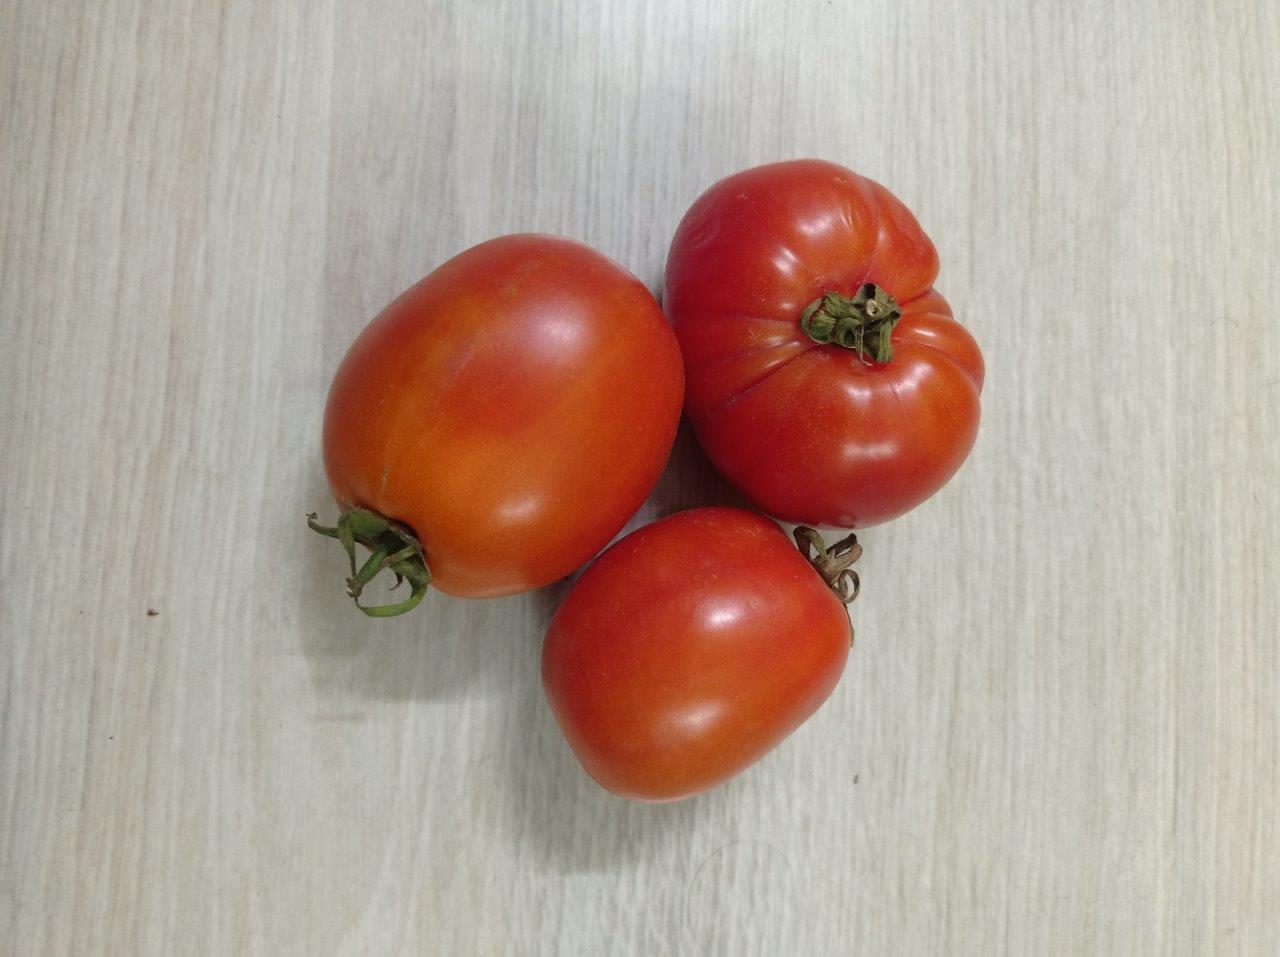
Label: Fresh